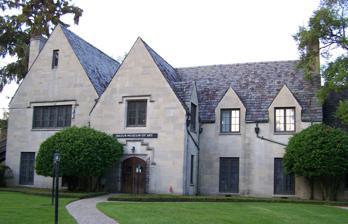
Building: Masur Museum of Art
Country: United States of America
Year built: 1914
Historic house in Louisiana, United States United States historic place Masur House U.S. National Register of Historic Places Show map of Louisiana Show map of the United States Location 1400 South Grand St. Monroe, Louisiana Coordinates 32°30′37″N 92°05′42″W / 32.510278°N 92.095°W / 32.510278; -92.095 Area 0.2 acres (0.081 ha) Built 1914 Architect Clarence Edward Slagle Architectural style Modified Tudor Website www .masurmuseum .org NRHP reference No. 82002789 Added to NRHP July 22, 1982 The Masur Museum of Art in Monroe, Louisiana in the United States , is the largest visual arts museum in northeast Louisiana . It is in the former home of the Masur family, the Masur House , also known as the Slagle-Masur House , which is listed on the National Register of Historic Places . The building, constructed in modified Tudor style in 1929, was listed on the National Register in 1982 for its architecture. In 1963 it was given to the city of Monroe by the Masur family. The mission of the museum is to support and foster visual arts in the community through exhibitions, both temporary and from the museum's permanent collection, as well as providing educational programs for both children and adults. Lectures, films, and artist talks are presented in the Lower River Gallery. The Carriage House is used for art classes, summer art camps, workshops, and demonstrations. Admission to the museum is free. The permanent collection includes works by Thomas Hart Benton , Mary Cassatt , Philip Guston , Joan Miró , Robert Motherwell , Pablo Picasso , Auguste Rodin . Salvador Dalí , Alex Katz , Fairfield Porter , and Georges Rouault . The collection also features the work of distinguished artists with ties to Louisiana, namely Lynda Benglis , Clyde Connell , Alexander John Drysdale , John Geldersma , Ida Kohlmeyer , Eugene J. Martin , and George Rodrigue , among others. Also included in the collection are several long-term loans that are on view on a rotating basis. These include works by Marc Chagall , Joan Miró , Pablo Picasso , and Pierre-Auguste Renoir . History The Masur Museum of Art was built as a private residence in 1929. A lumberman by the name of Clarence Edward Slagle had the modified Tudor estate built for his wife Mabel. The Indiana limestone and Pennsylvania blue slate used to build the home were transported on various waterways to the scenic Ouachita River, which runs behind the estate. The home was given the name Grey Gables by the Slagles. Originally the grounds included an English style rose garden and a lawn extending down to the river. When the Army Corps of Engineers built the levee system in the 1930s, the home’s carriage house was moved behind the new levee, but only had to be moved twenty feet. In 1934 Clarence Slagle passed away and his widow soon after sold the home to the Masur family. Sigmund and Beatrice Masur and their children Sylvian, Jack, and Bertha Marie, lived in the home until the 1960s. The Masur children donated the home to the City of Monroe in 1963 to be converted into a fine art museum. Initially the museum began to present exhibitions and art education through the hard work of docents and volunteers. In 1974, the Twin City Art Foundation was formed to provide additional support for the museum, providing funding for exhibitions, educational programs, and the permanent collection. To this day the Masur operates as a partnership between the City of Monroe and the Twin City Art Foundation. The Masur Museum of Art is a division of the Department of Community Affairs within the City of Monroe. References